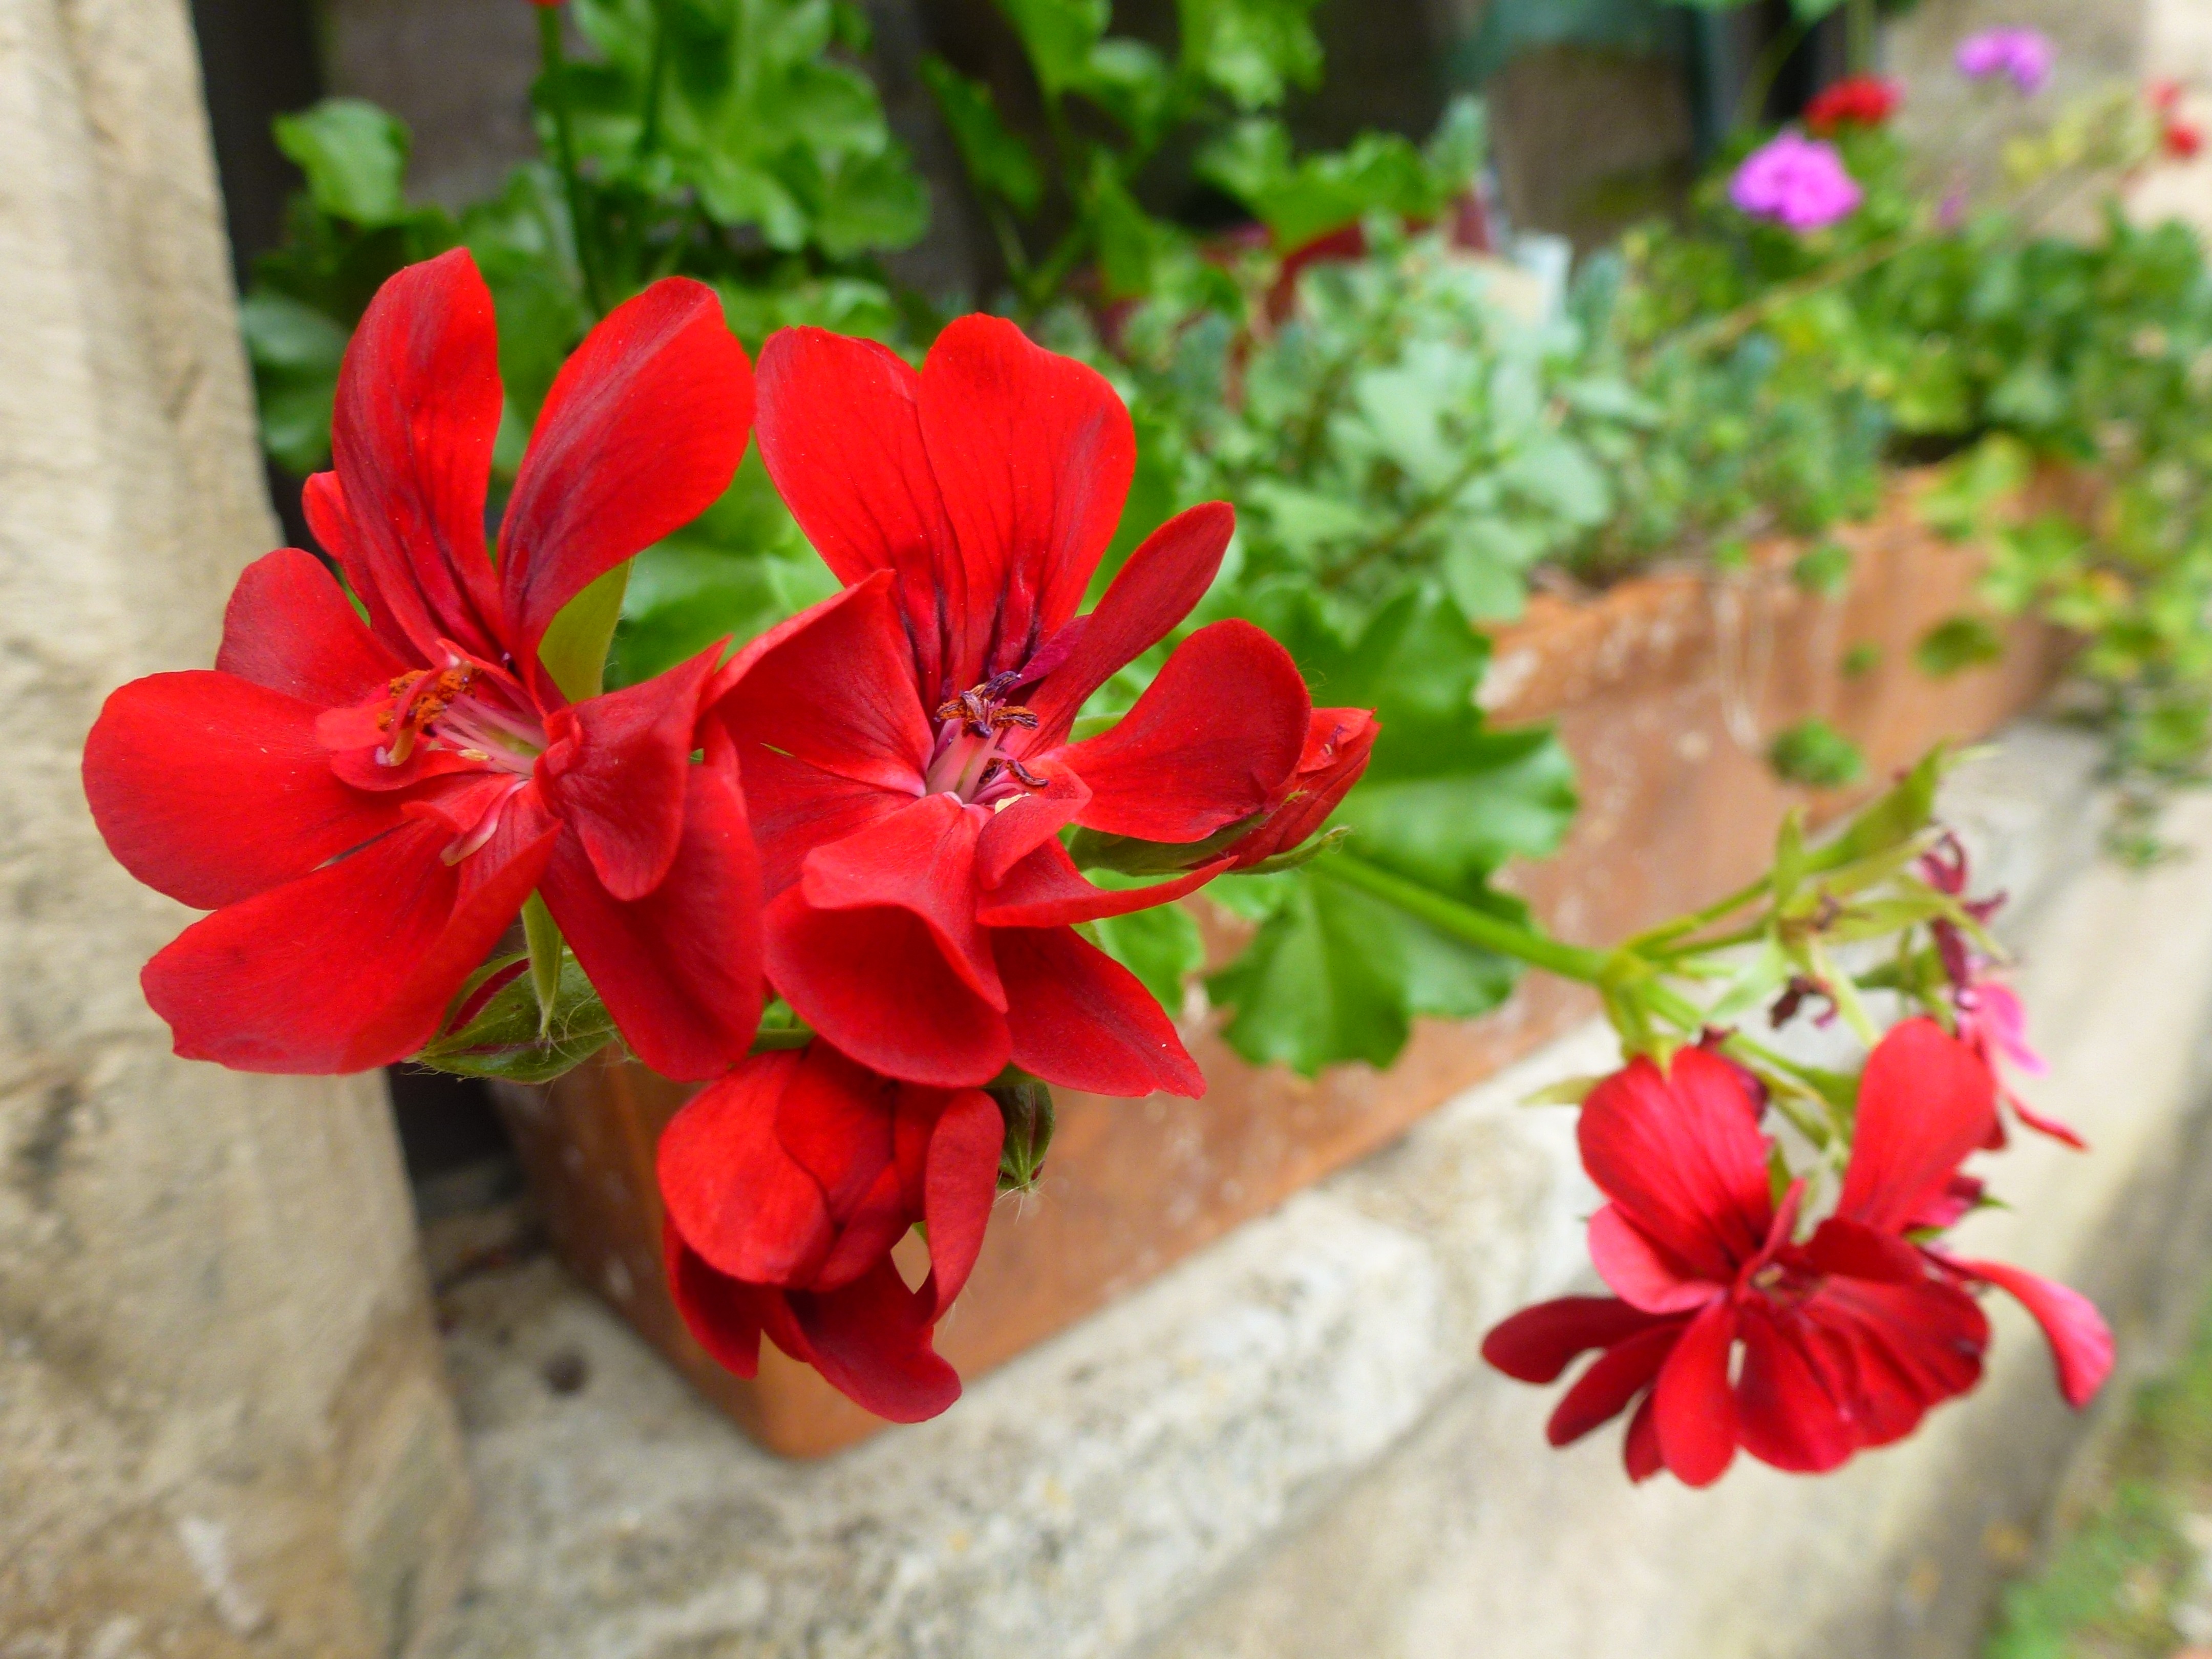
nature, blossom, plant, leaf, flower, petal, red, botany, flora, shrub, floristry, macro photography, jardiniere, flowering plant, flower bouquet, land plant